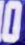
Number: 0